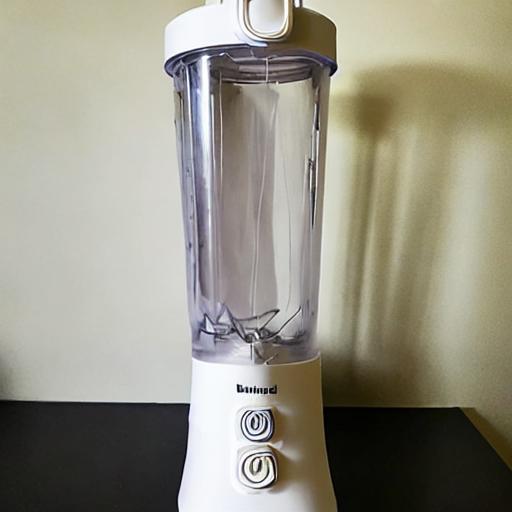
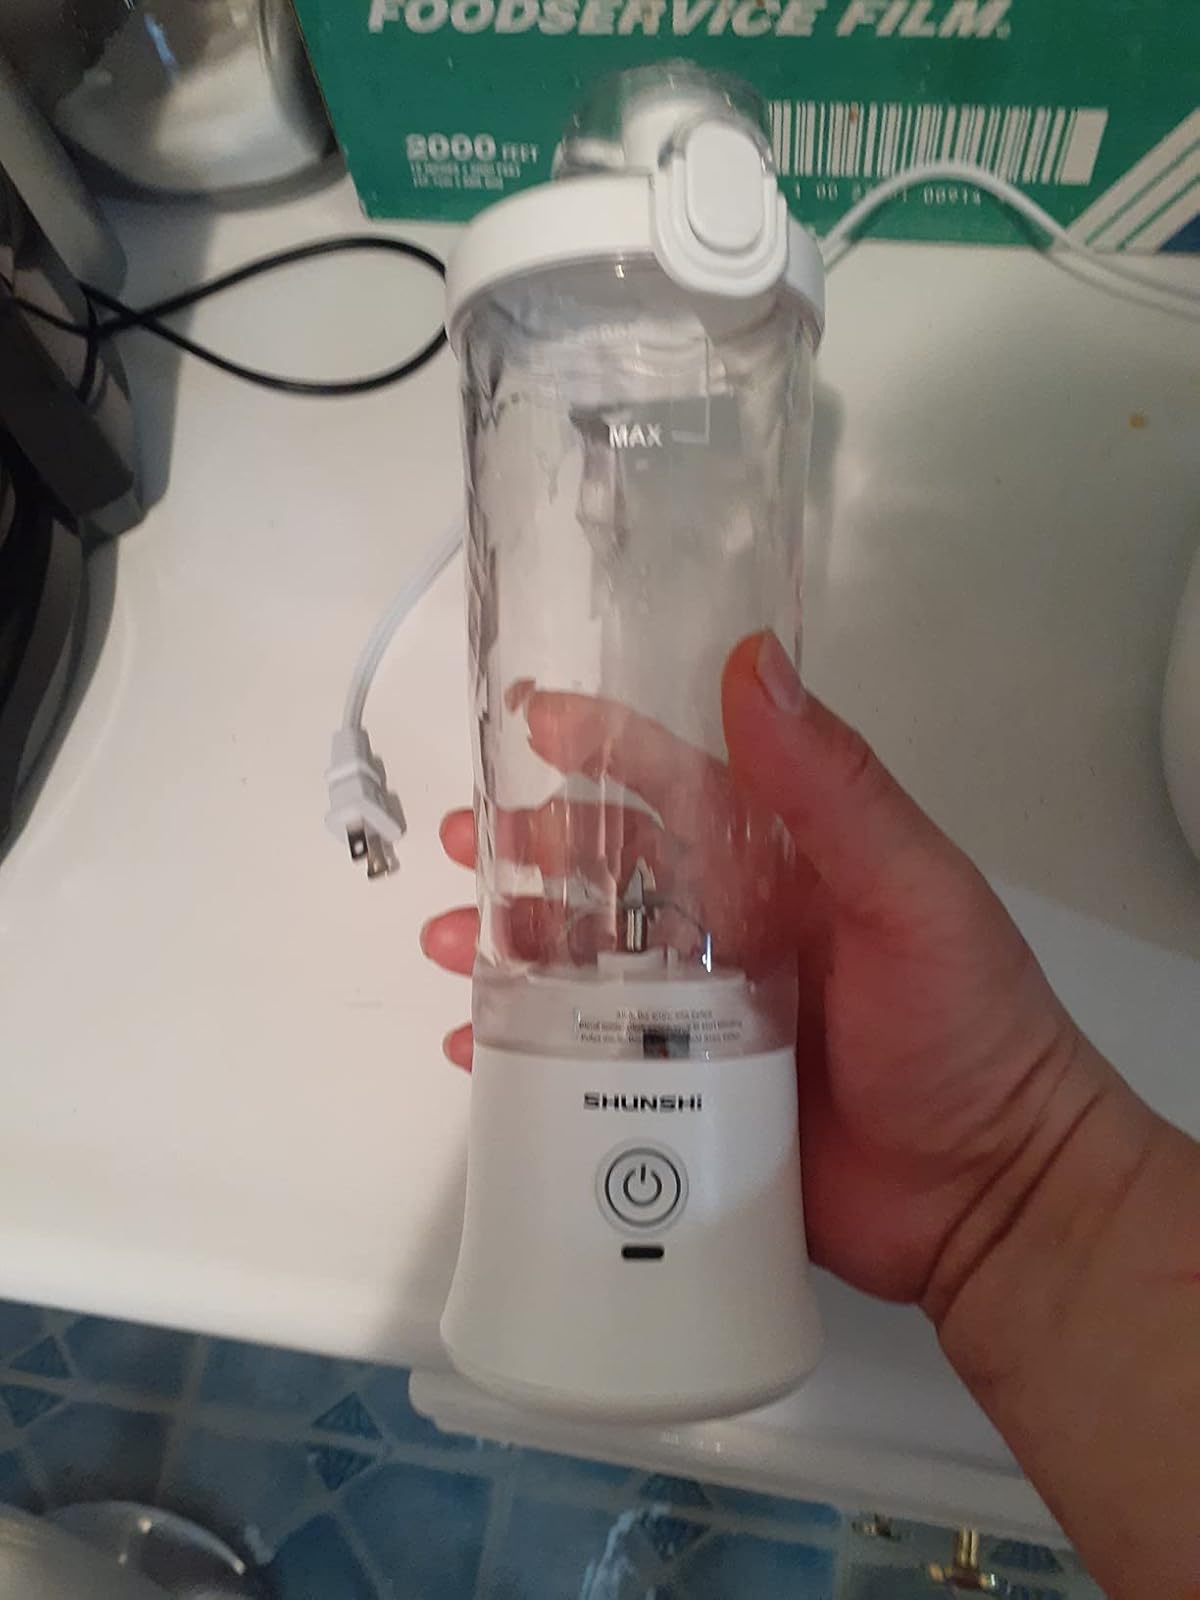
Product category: items_blender
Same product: no